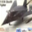
Label: airplane